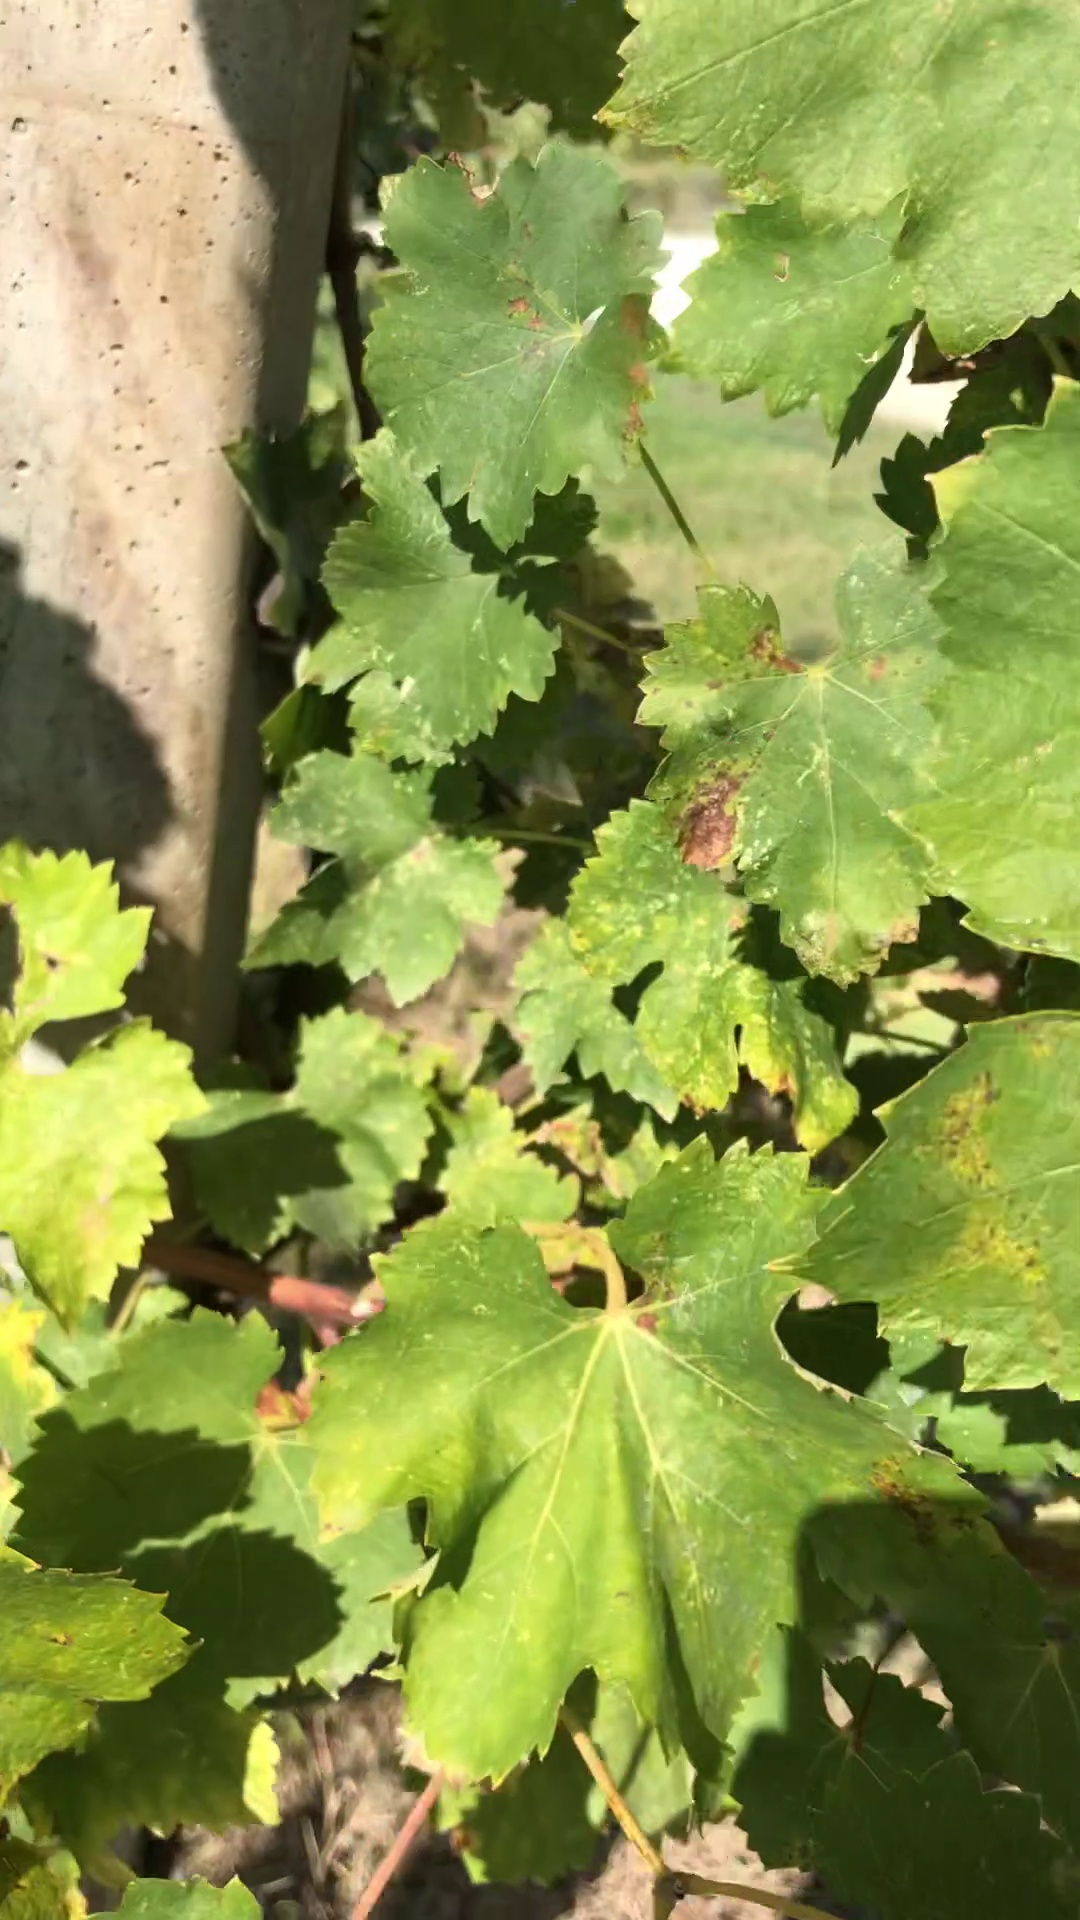
Label: healthy